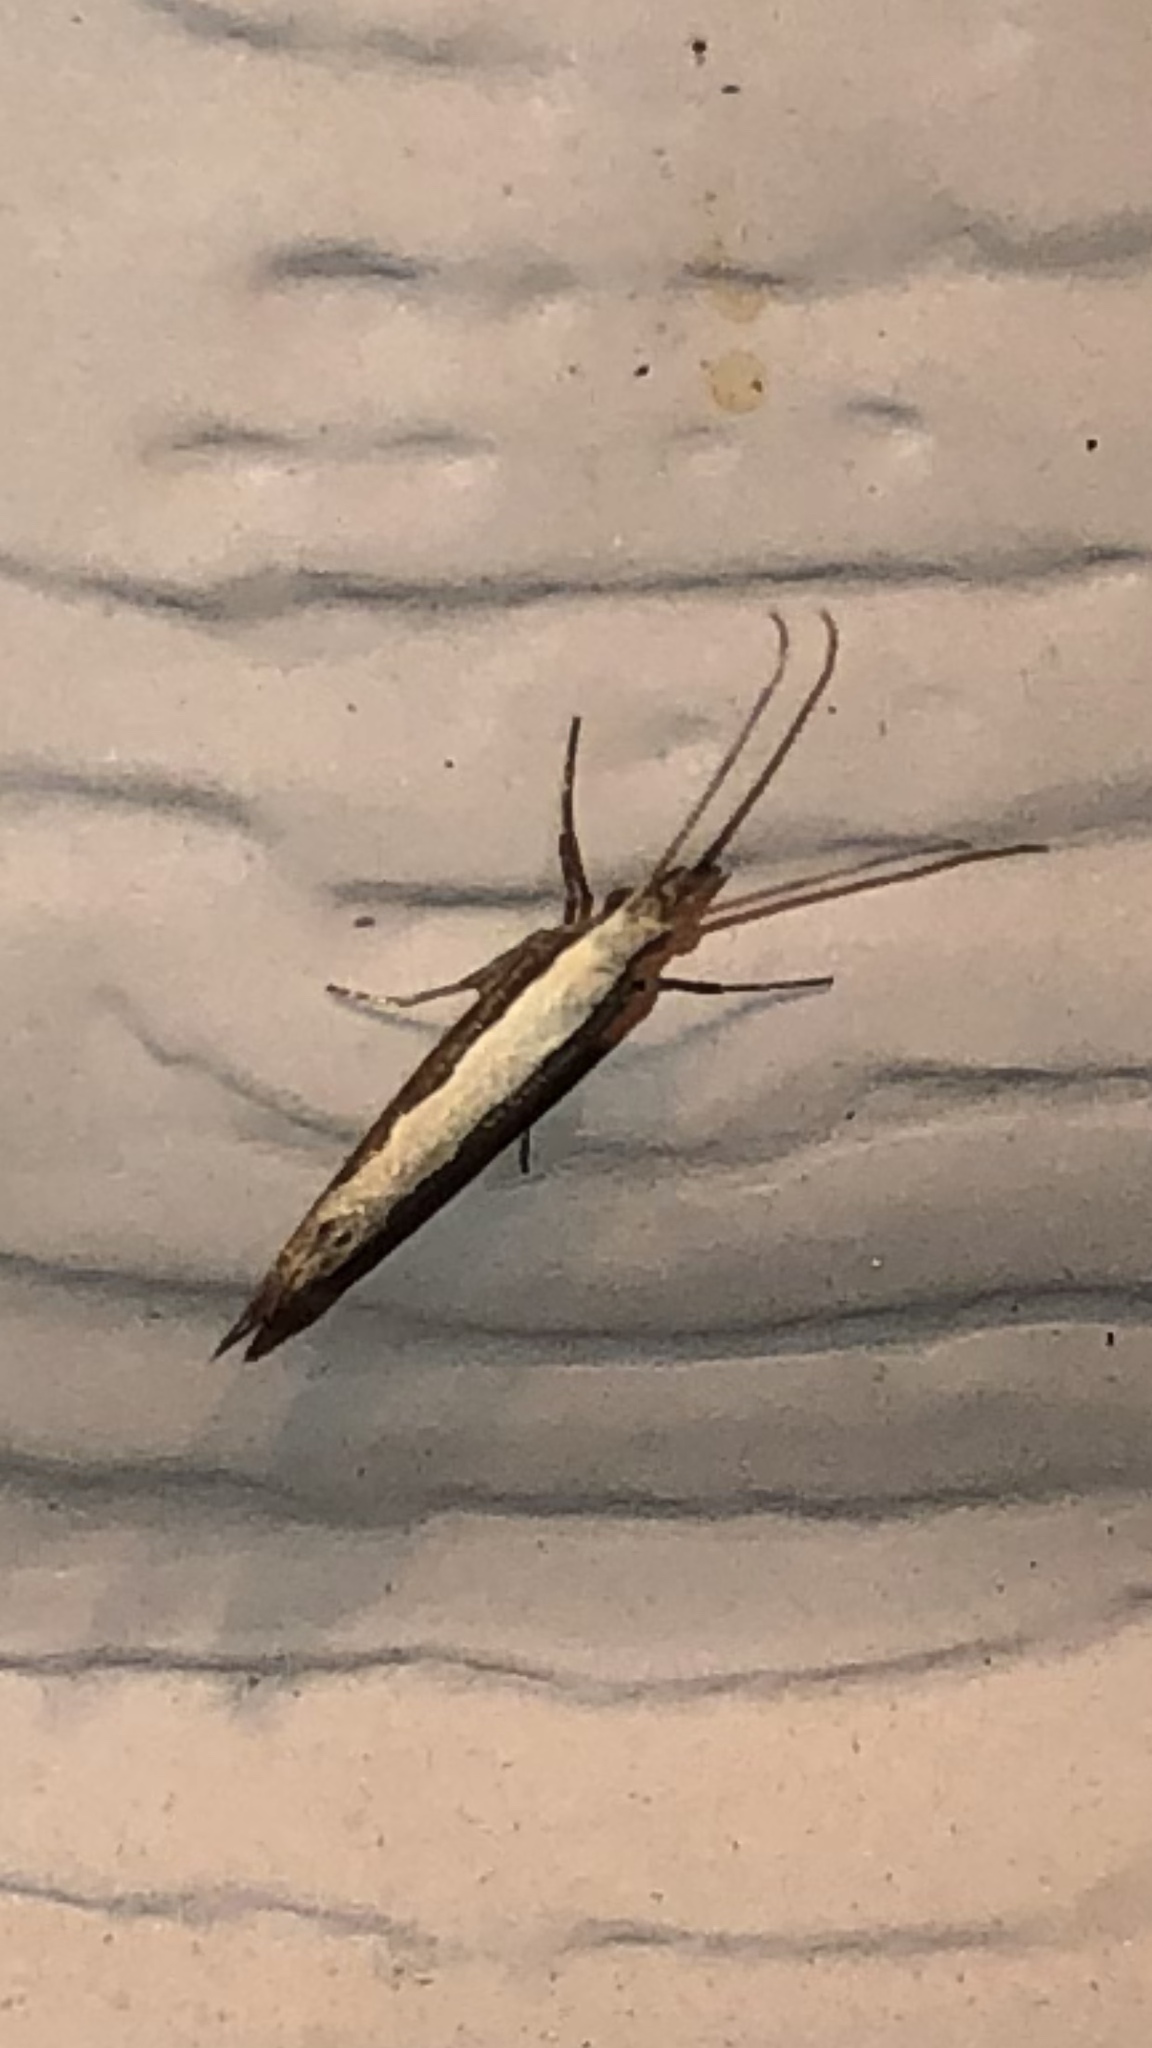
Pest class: diamondback_moth